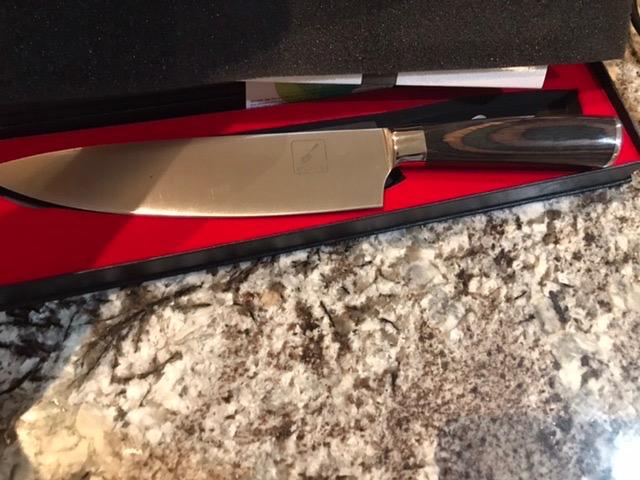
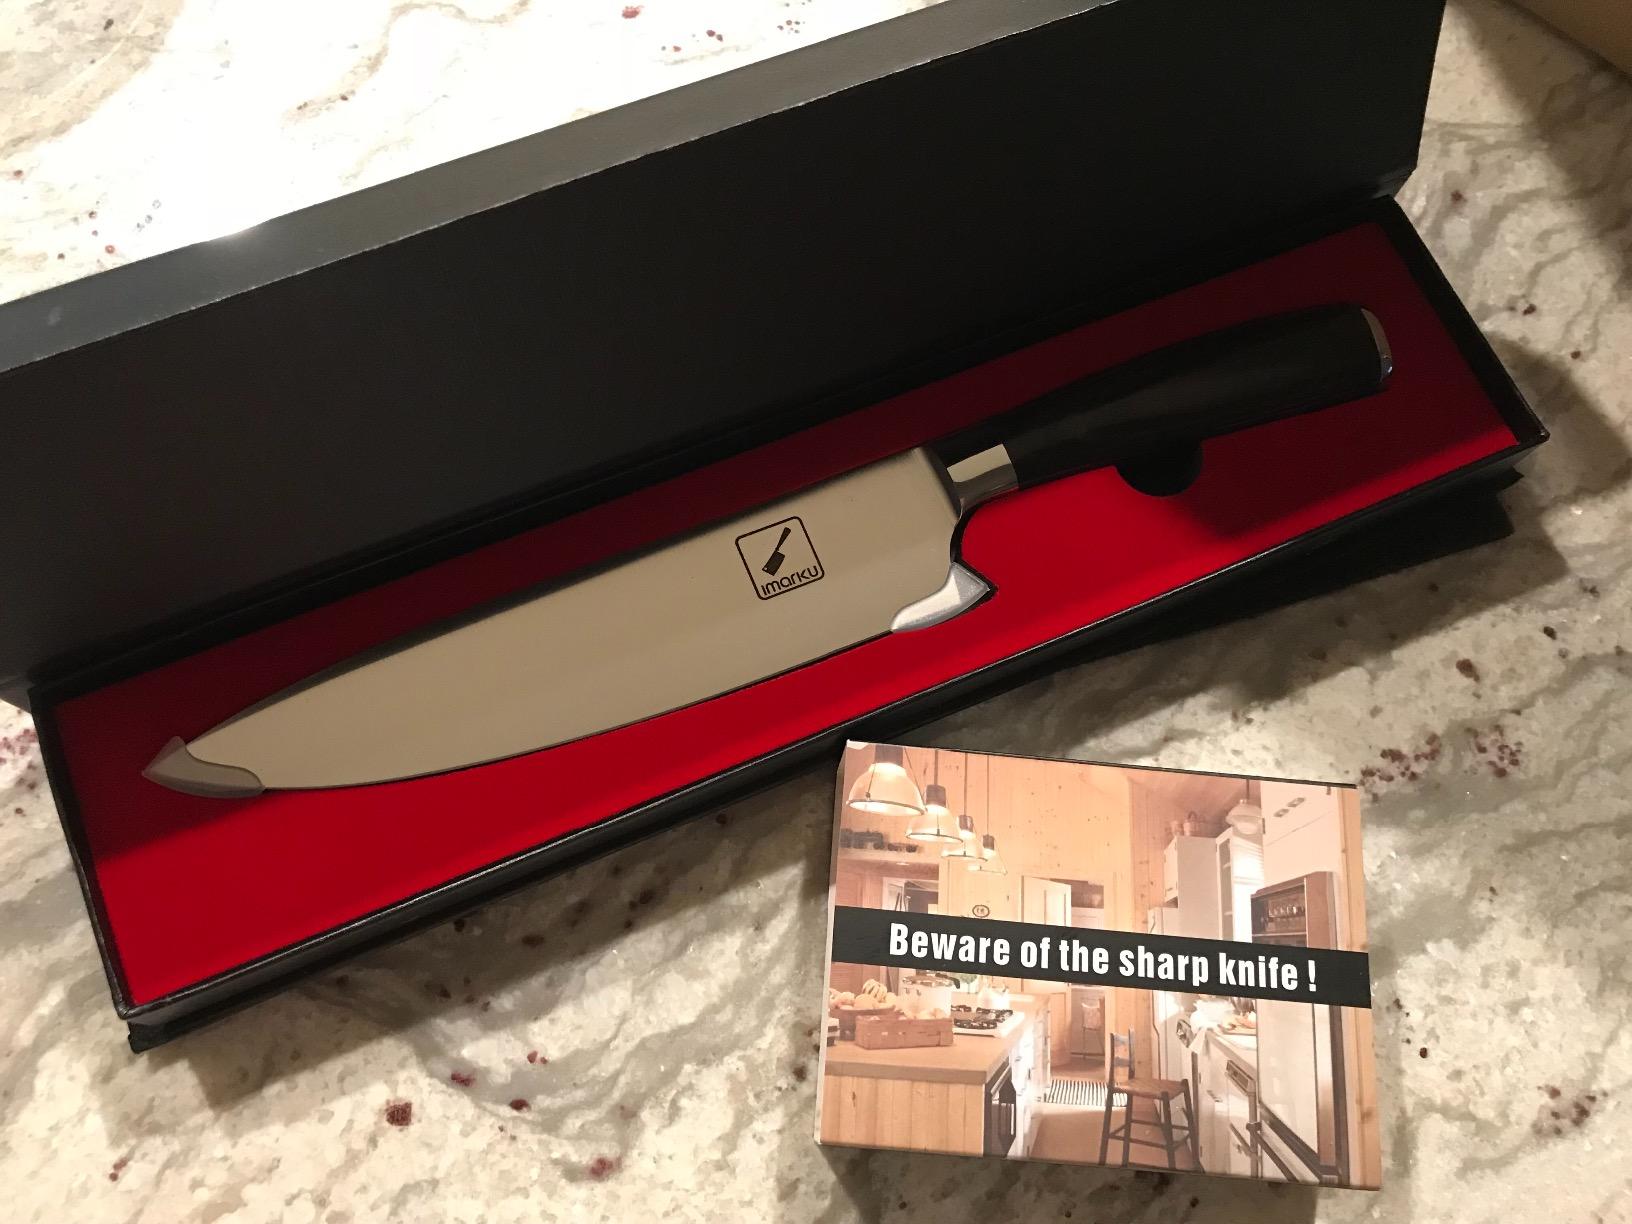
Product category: items_knife
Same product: yes